Cuban League

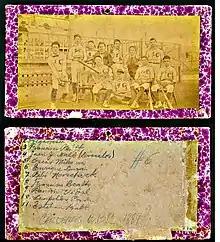
1889 Club Cardenas

The first game in what became known as the Cuban League took place in Havana on December 29, 1878. Esteban Bellán, the first Latin American to play professionally in the United States, was captain (playing manager) of Habana while the opposing Almendares was captained by Carlos Zaldo. (Almendares was a suburb just outside old Havana.) Habana won the first game, 21-20. The only other team in the league was Matanzas. In that first season, only four games were scheduled for each team, with the season lasting through February. Habana won the first championship with a record of 4-0-1.